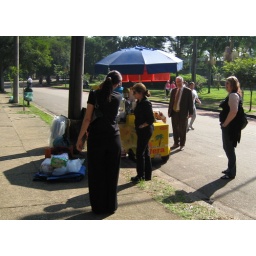
They had these coconut water vendors all over the place on the track running through Ibirapuera